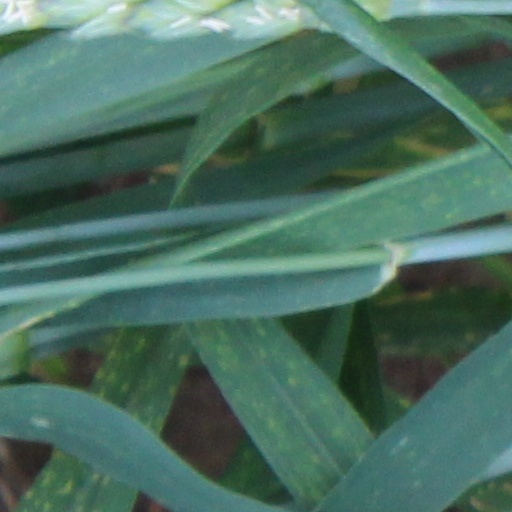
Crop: wheat